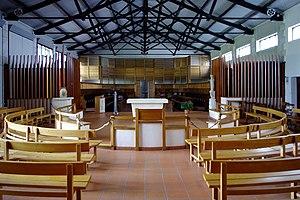
Église des bénédictines de l'abbaye Saint-Marie de Maumont, commune de Juignac, Charente, France.
L'abbaye Sainte-Marie de Maumont est une abbaye bénédictine de femmes située à Juignac en Charente.